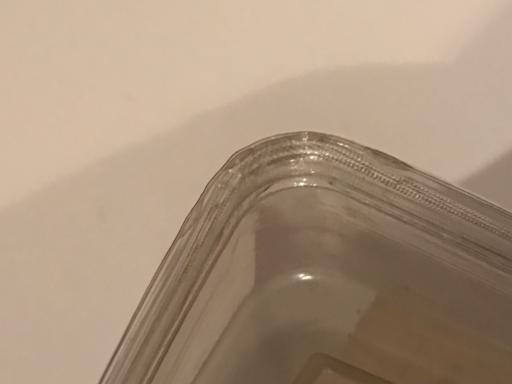
Label: plastic